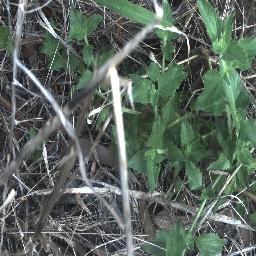
Label: siam_weed